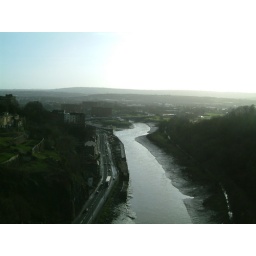
Julian told me that the big red buildings in the distance used to be Bond Warehouses, whatever they are.